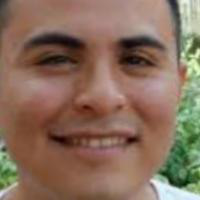
Age group: age 21-30